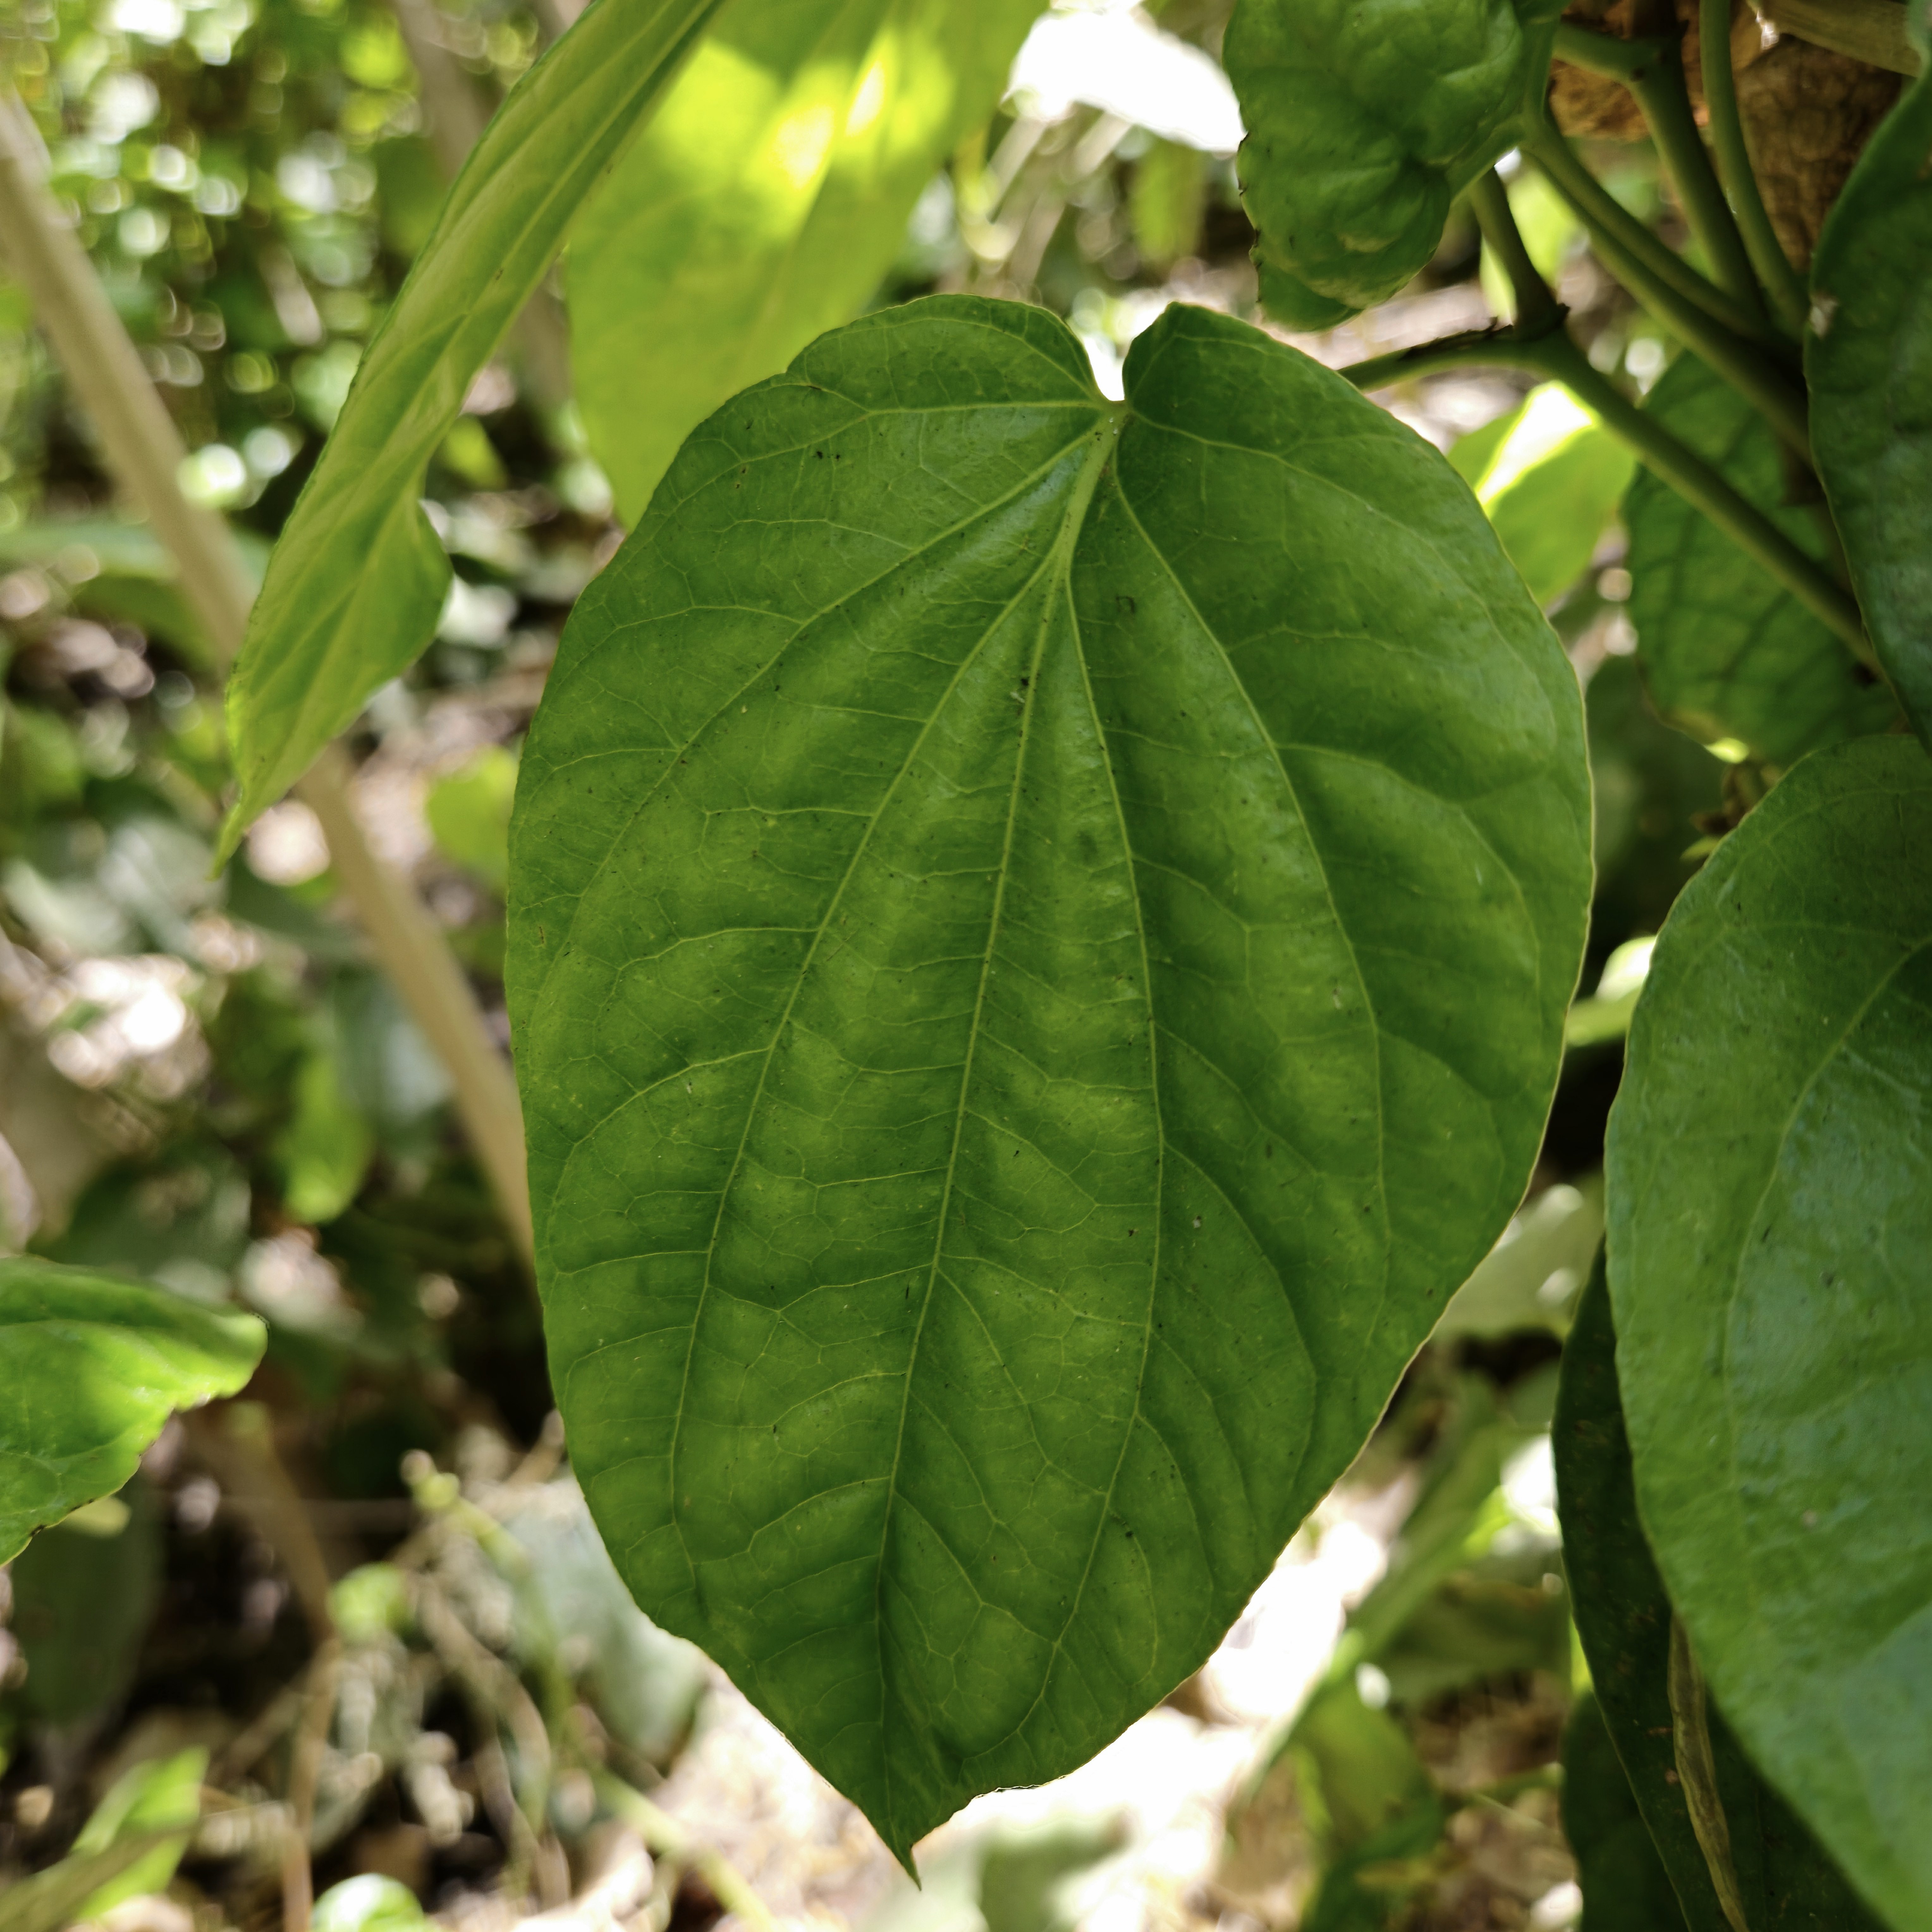
Label: Healthy